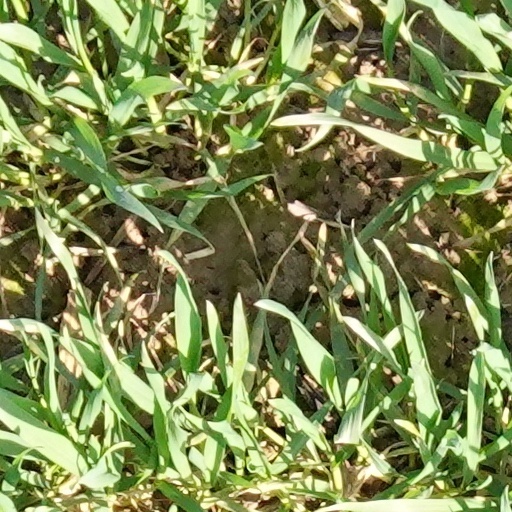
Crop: wheat